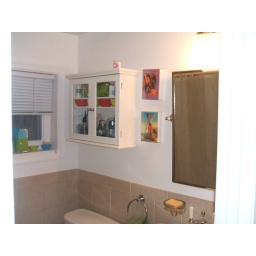
pin-up girls in the bathroom